Luise Begas-Parmentier

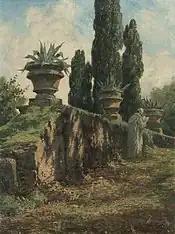
Scene at the Villa Torlonia in Frascati

Begas-Parmentier née Parmentier was born on 15 April 1843 in Vienna, Austria. Following the example of her sister , she decided to become an artist. She received her first training with the landscape painter Emil Jakob Schindler and the etcher William Unger. By the age of twenty-two, she was exhibiting her works on rural themes at the Vienna Künstlerhaus. Around 1875, she began a series of study trips to Italy, focusing on Venice. After 1876, her Italian-themed paintings were a regular sight in exhibitions at the Academy of Arts, Berlin.